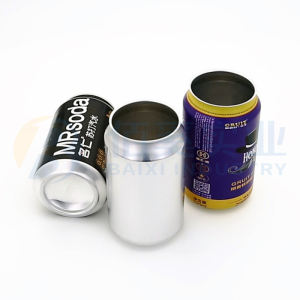
Label: metal